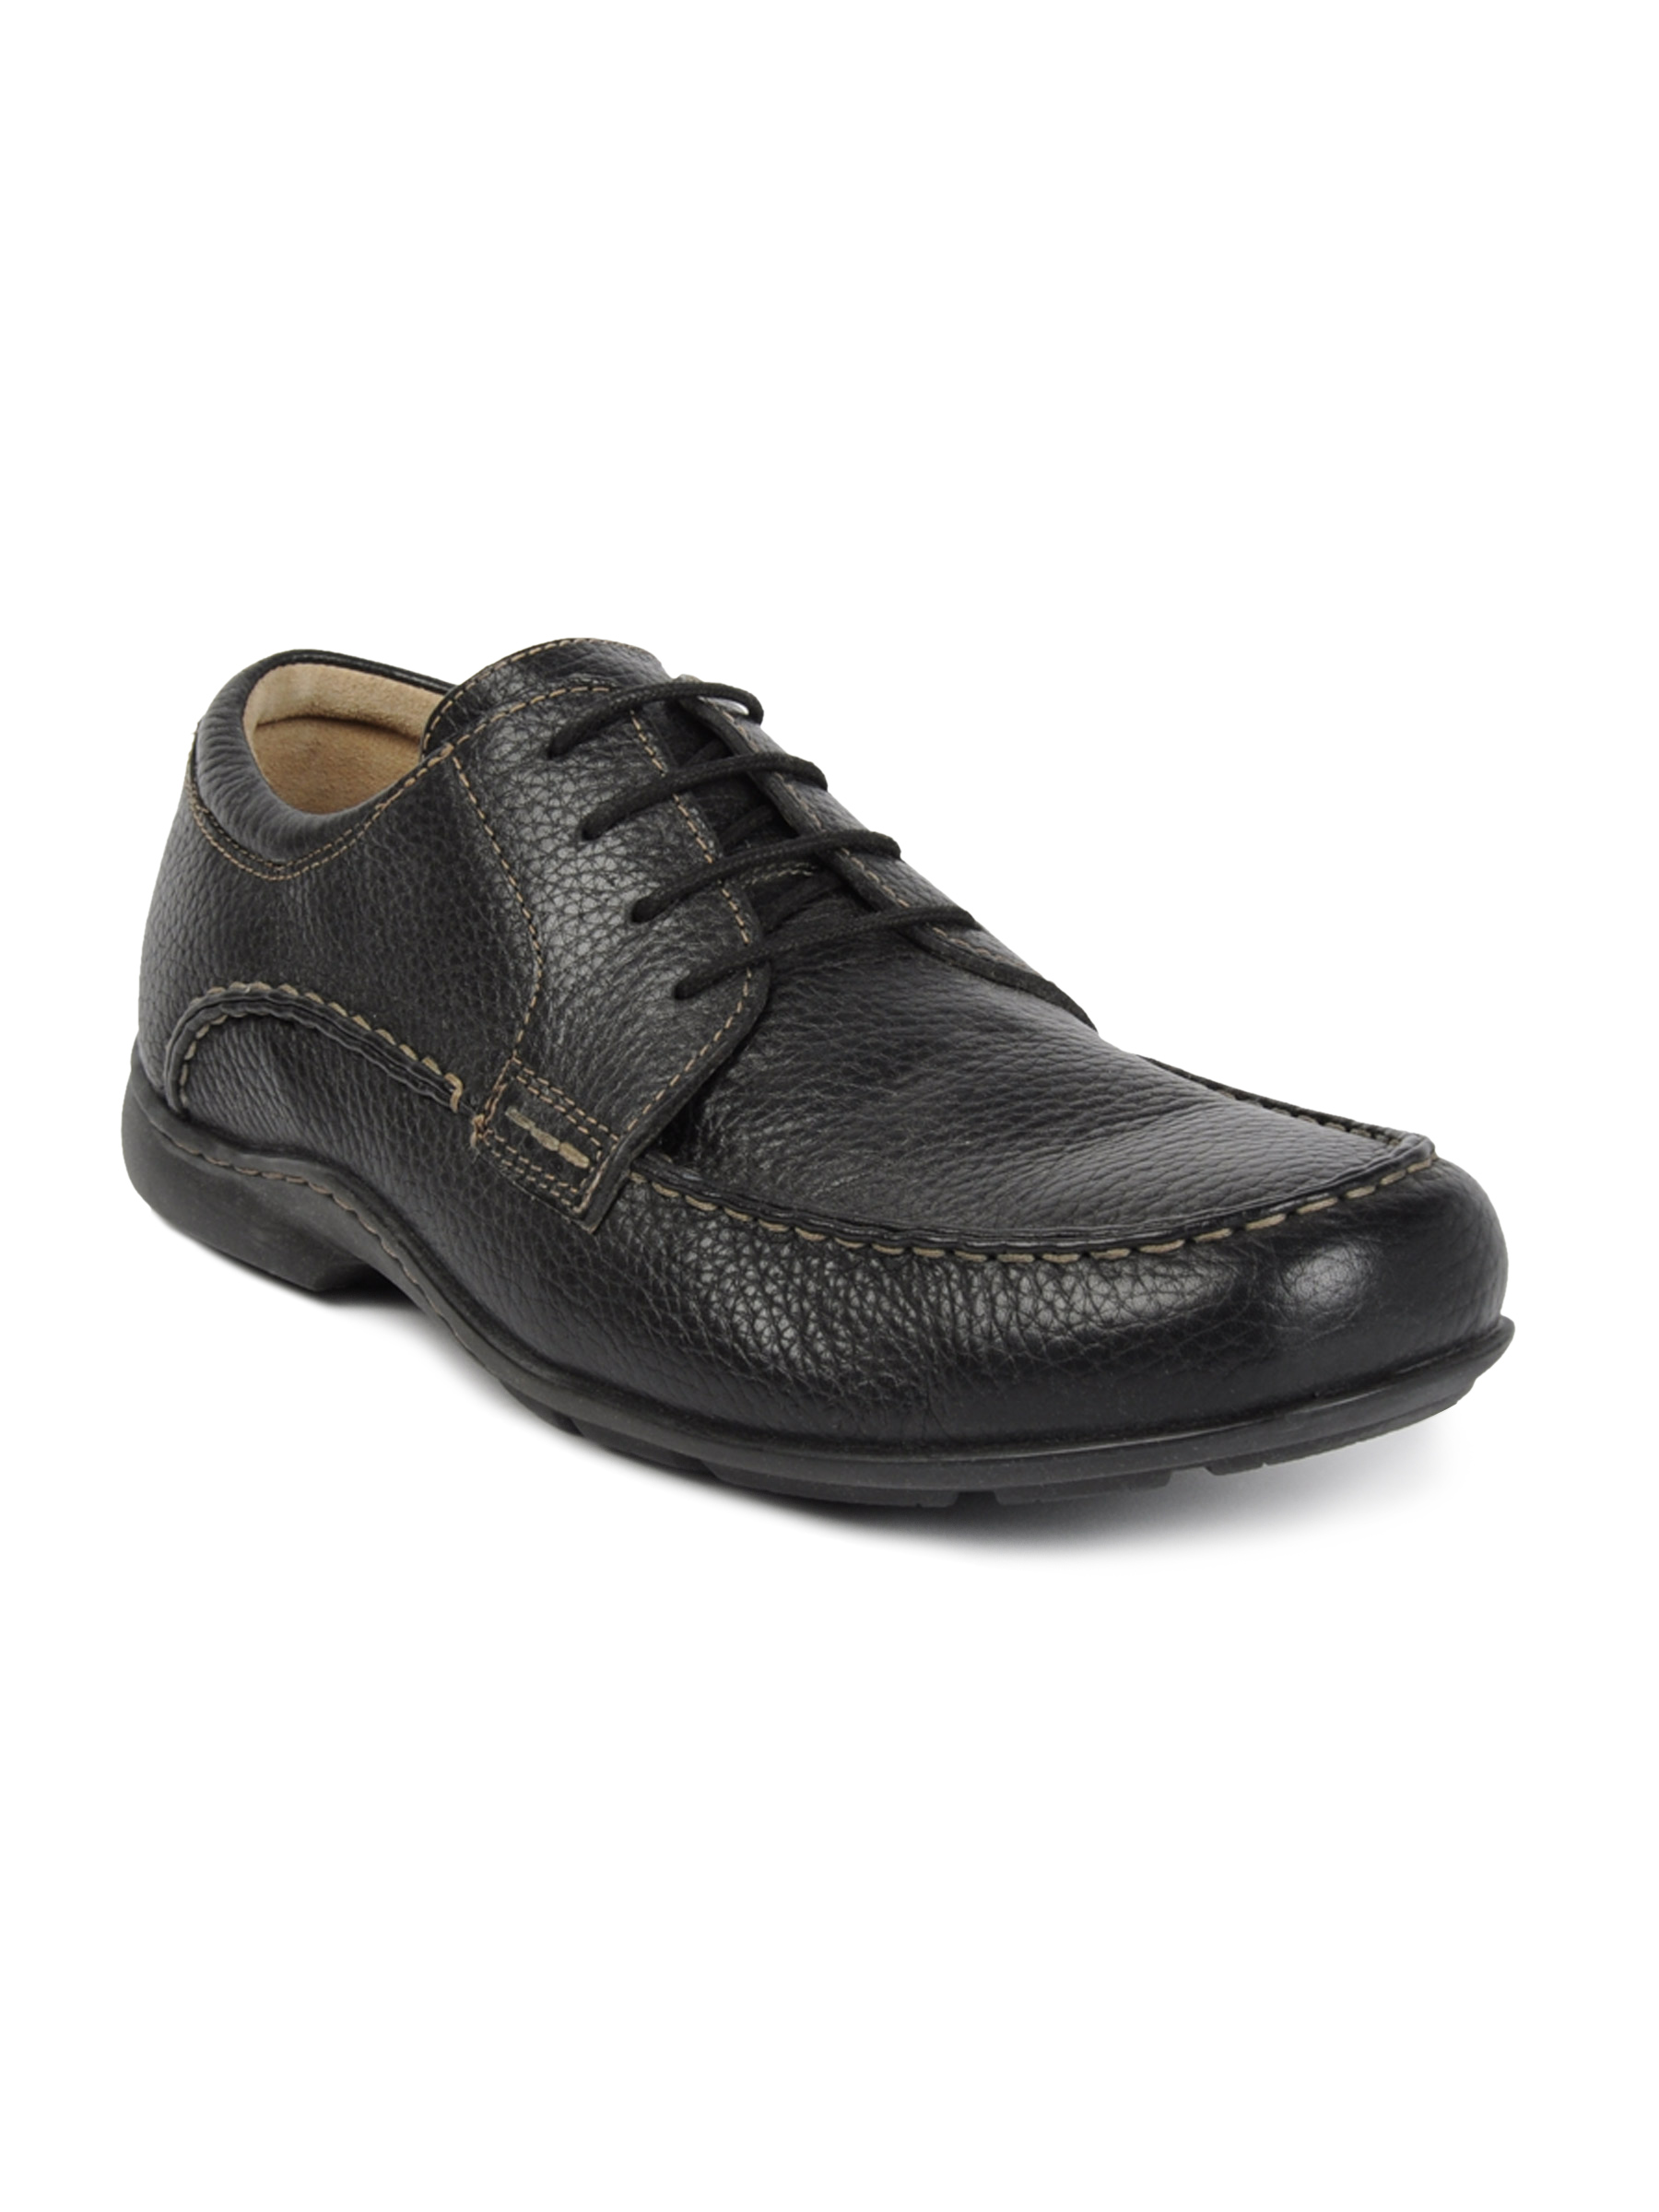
Hush Puppies Men Chevelle Black Formal Shoes
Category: Footwear / Shoes / Formal Shoes
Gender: Men
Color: Black
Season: Fall 2011
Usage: Formal